RayStorm

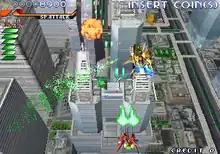
A one-player game in progress

"RayStorm" is a shoot 'em up. The player views their ship from a distanced perspective while gunning down enemies in the game's vertically scrolling stages. At the beginning of the game, the player must choose one of two ships; a third secret ship is available in ported versions.